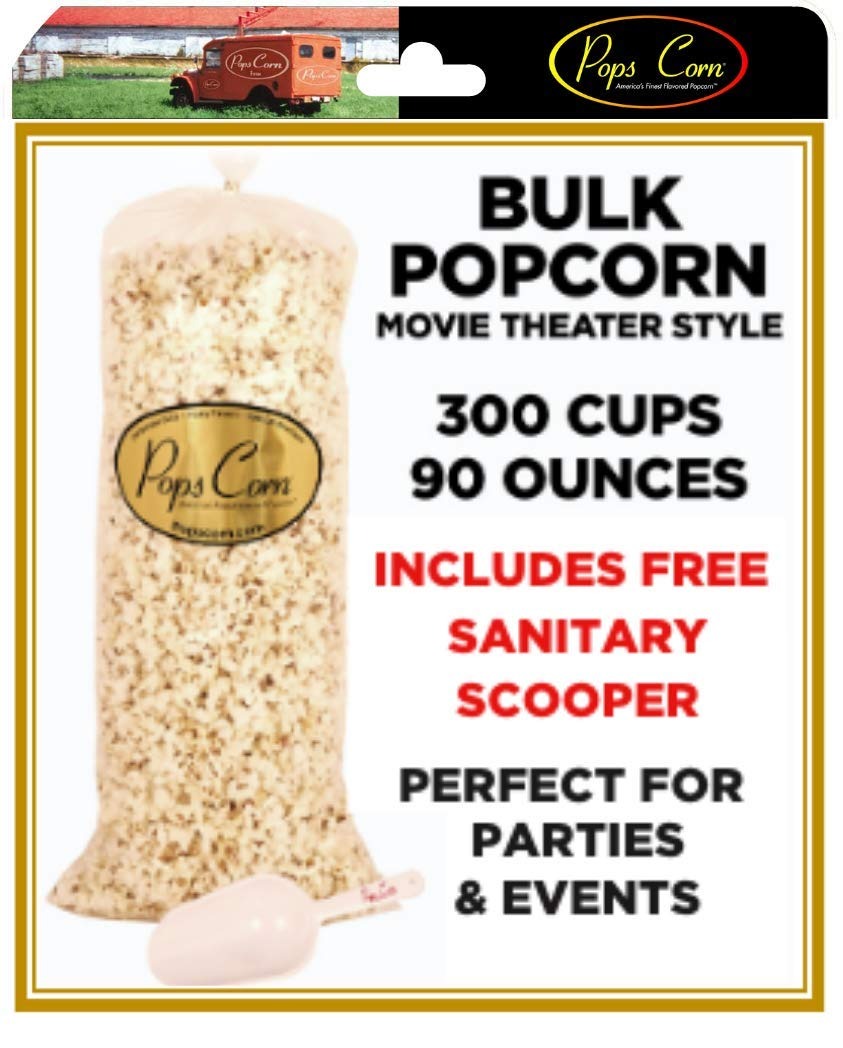
Item Name: POPCORN! Gourmet Popcorn XL BULK/WHOLESALE-300 Total cups-90oz-MOVIE THEATER STYLE! Butter Flavor PARTY BAG. Popped Event Bag Favors, Buffet, Bar FREE SANITARY SCOOPER!
Product Description: 🍿Your popcorn will arrive Delicious and fresh! This is a XL bag of popcorn. Each bag is popped fresh and sealed for freshness. Includes a FREE SANITARY SCOOPER. Perfect for all events, parties and offices.
Value: 90.0
Unit: Ounce

Price: 49.95